Samuel Barnett (reformer)

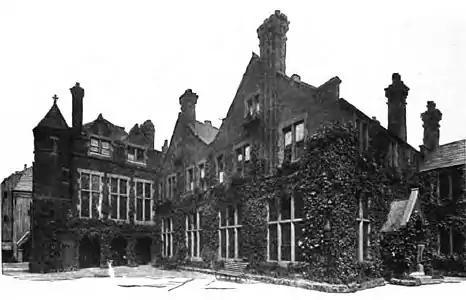
Toynbee Hall 1902

In 1875 Balliol historian Arnold Toynbee paid the first of many visits to Whitechapel. In 1877, Barnett, who kept in constant touch with Oxford, formed a small committee, over which he presided, to consider the organisation of university extension in London. His chief assistants were Leonard Montefiore, a young Oxford man, and Frederick Rogers, a member of the Vellum (Account Book) Binders' Trade Society.